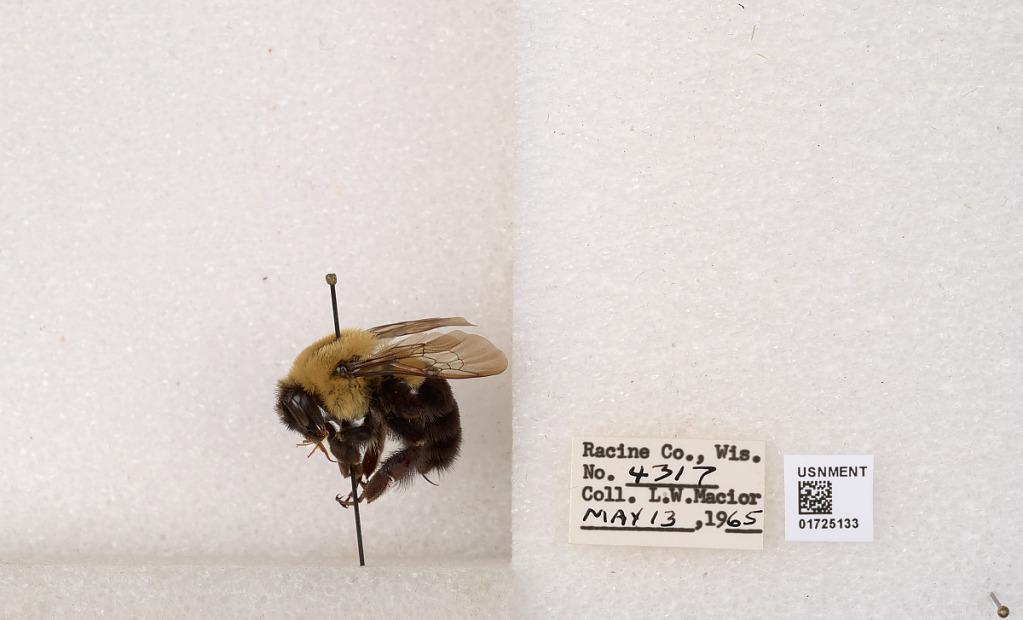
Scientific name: Bombus impatiens Cresson
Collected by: L. Macior
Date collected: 1965-5-13
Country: United States
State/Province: Wisconsin
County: Racine
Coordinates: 42.7299, -87.8123